Disability in Zambia

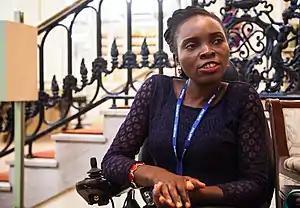
Georgina Mumba, a disability activist from Zambia, at the University of Arizona 2016.

People with disability in Zambia face many unique challenges. The country has been passing laws and policies to help people with disabilities in Zambia, however, social stigma and other factors sometimes interfere in people being able to access services and assistance. In addition, the HIV epidemic in Zambia also has a significant impact on the lives of people with disabilities.